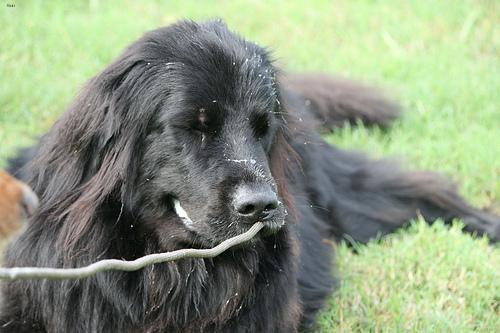
Breed: newfoundland